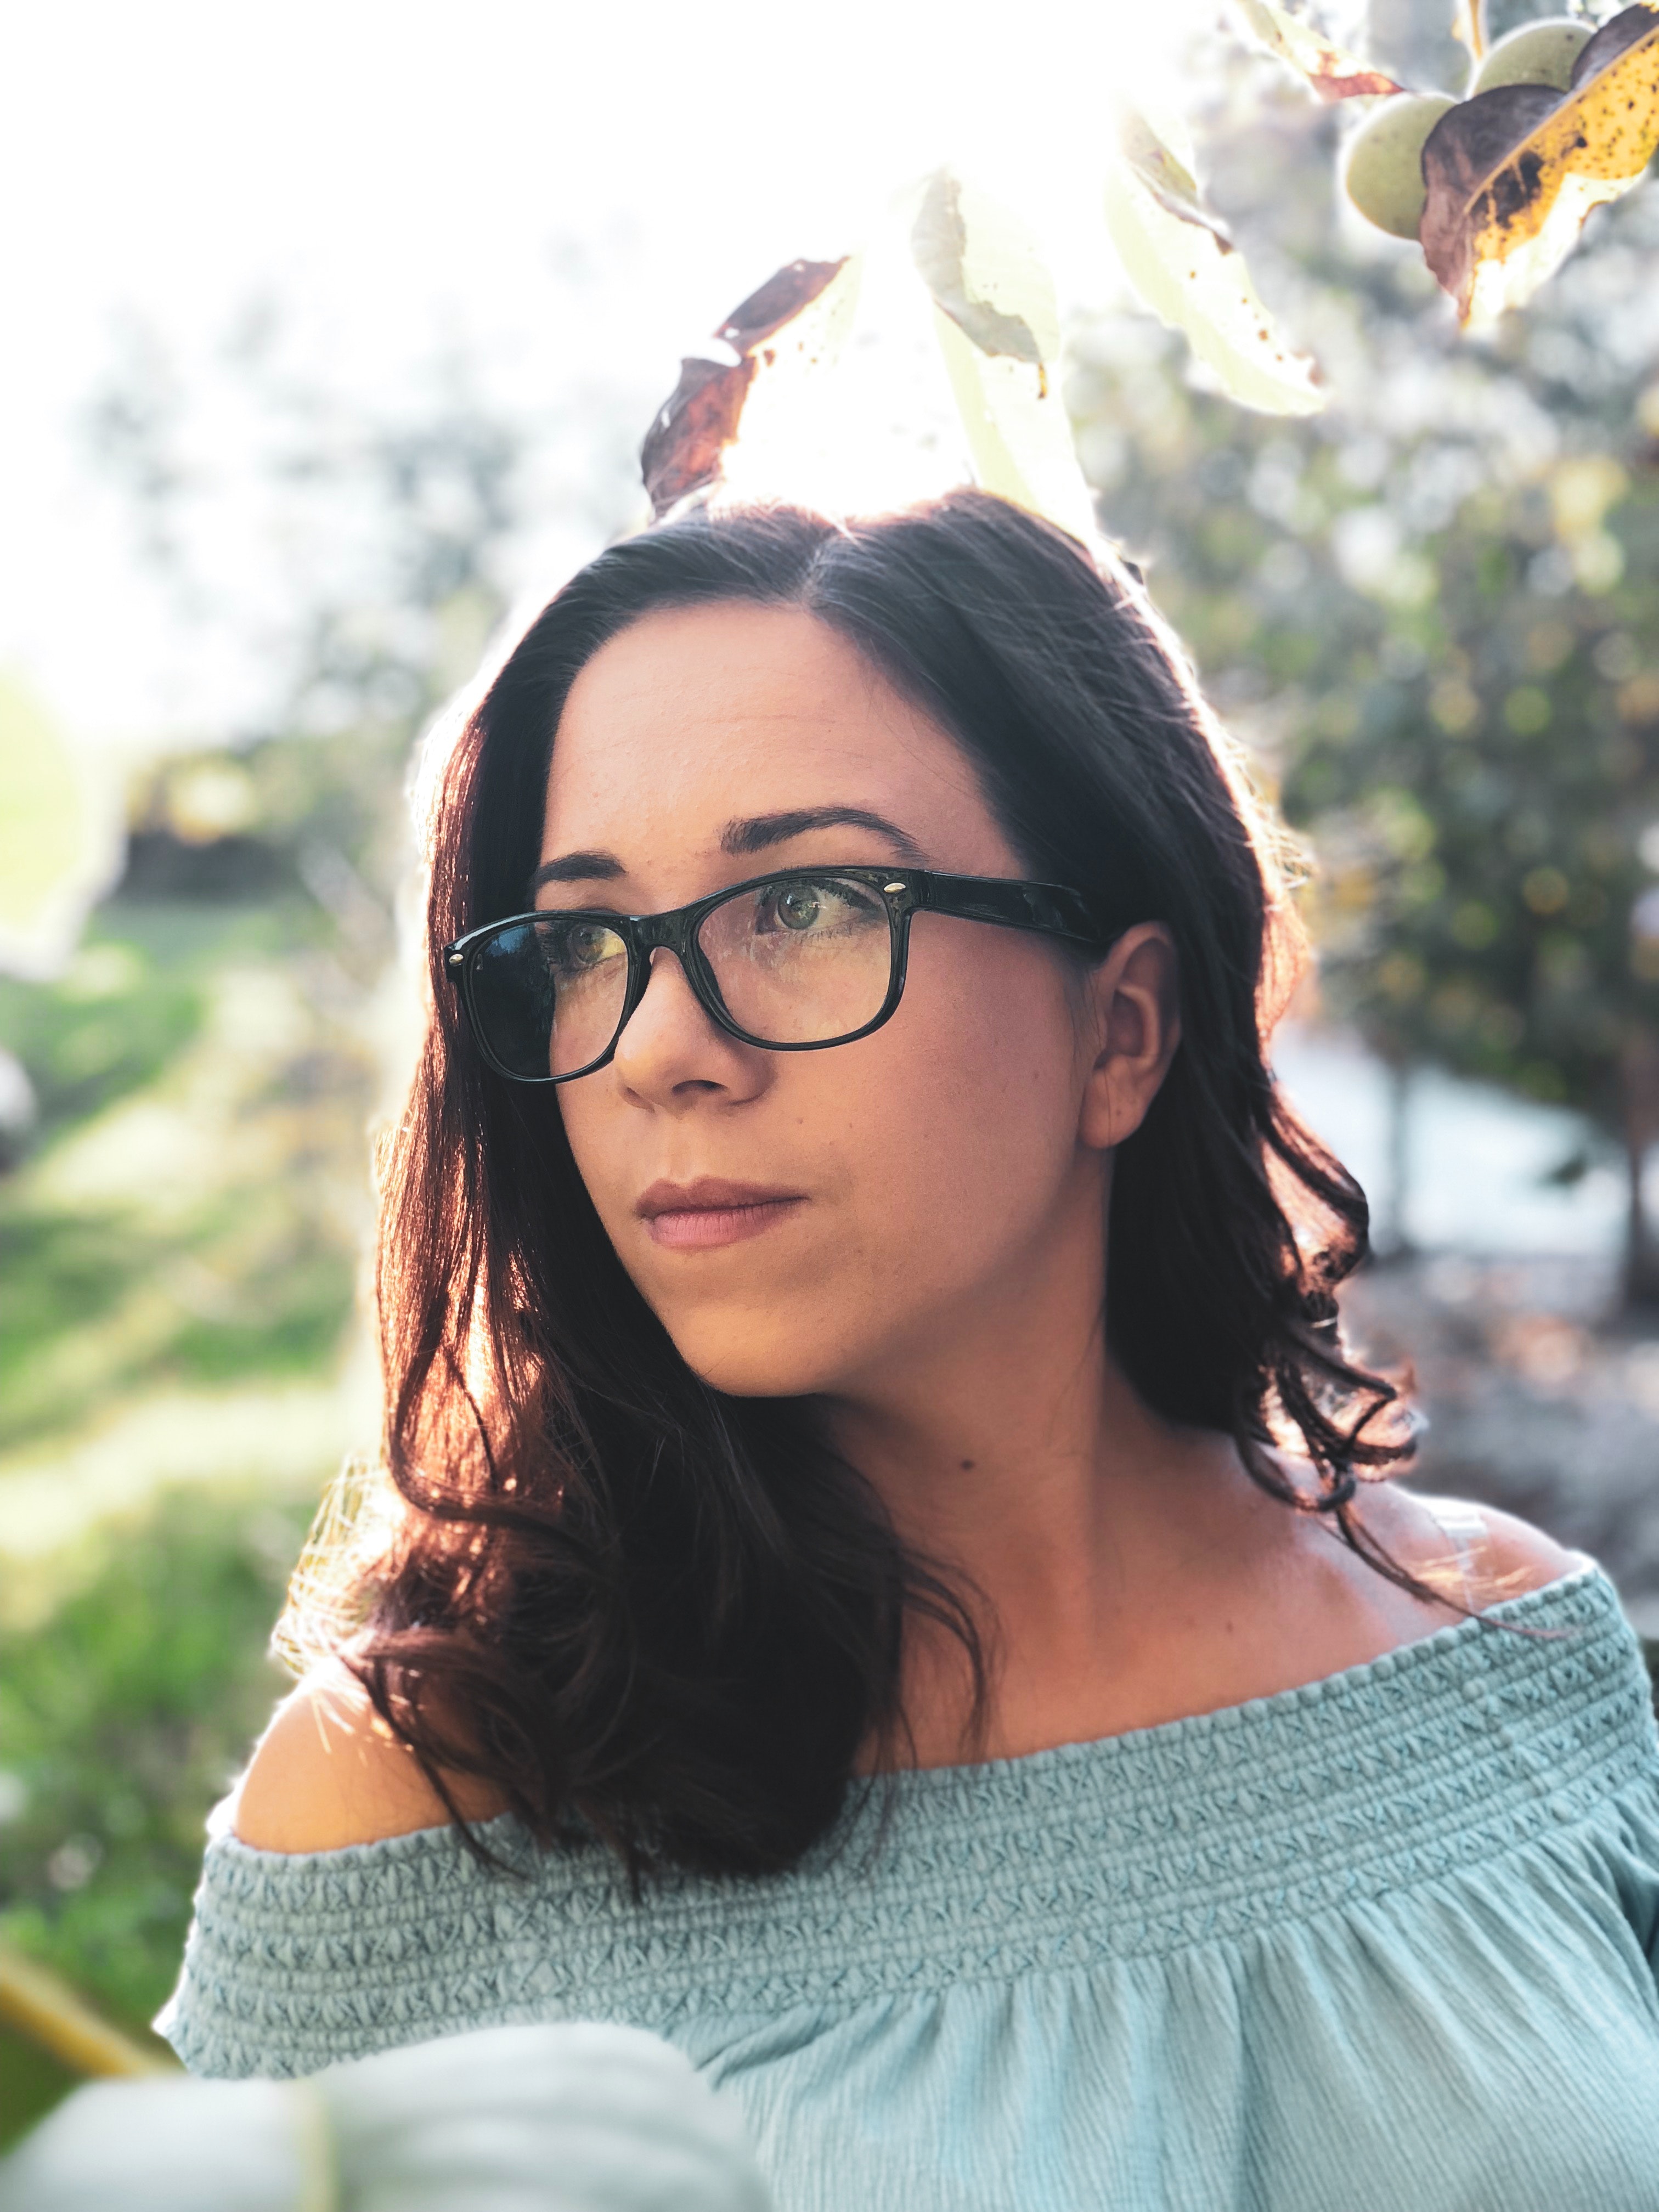
hair, face, glasses, white, eyewear, beauty, shoulder, skin, head, hairstyle, lip, cool, smile, sunlight, eye, black hair, long hair, summer, photography, grass, leaf, joint, photo shoot, brown hair, tree, dress, vision care, plant, happy, portrait photography, vacation